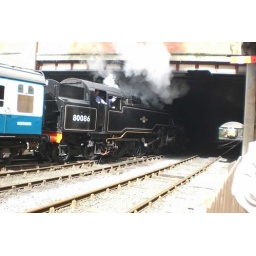
80086 going under road bridge